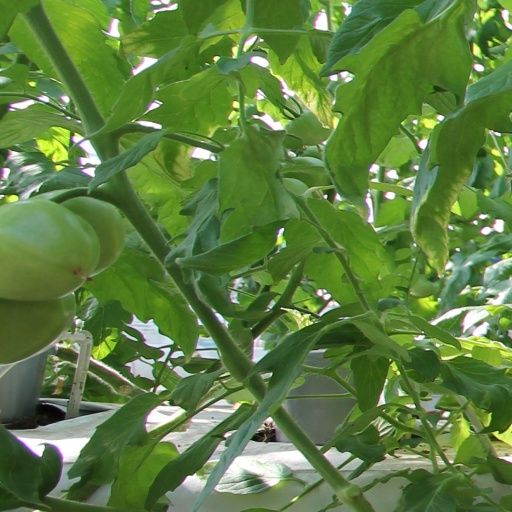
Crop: tomato